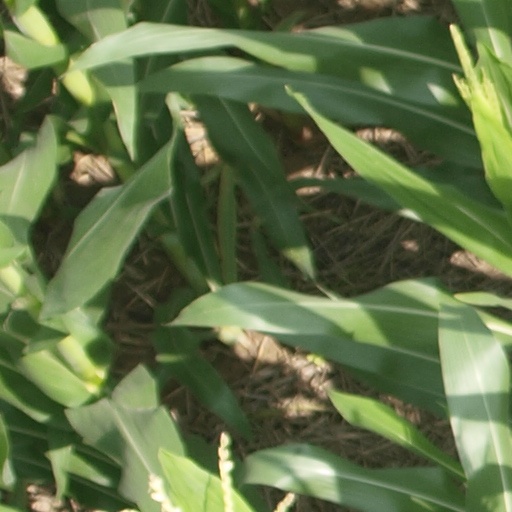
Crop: maize; corn